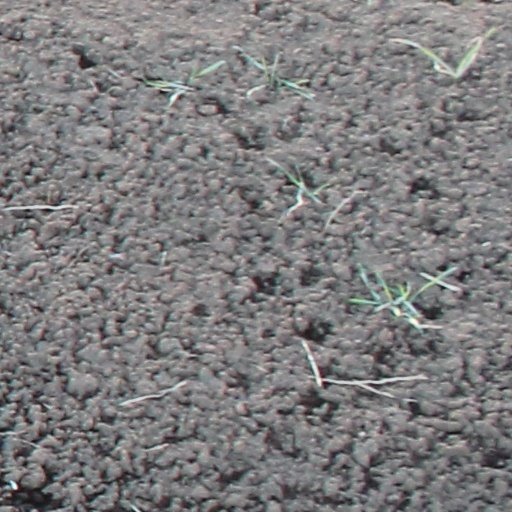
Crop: wheat